Income inequality in the United States

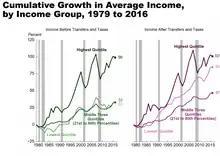
This CBO chart shows the cumulative increase in real household income by income quintile from 1979 to 2016, for income before taxes & transfers and after-tax income. It shows that even lower income quintiles still had sizable gains in income, although not as great as the top quintile.

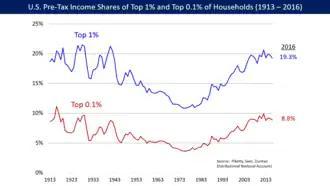
Graph showing the decrease in disparity into the 1970s and the increase afterward.

Income inequality has fluctuated considerably since measurements began around 1915, declining between peaks in the 1920s and 2007 (CBO data) or 2012 (Piketty, Saez, Zucman data). Inequality steadily increased from around 1979 to 2007, with a small reduction through 2016, followed by an increase from 2016 to 2018.